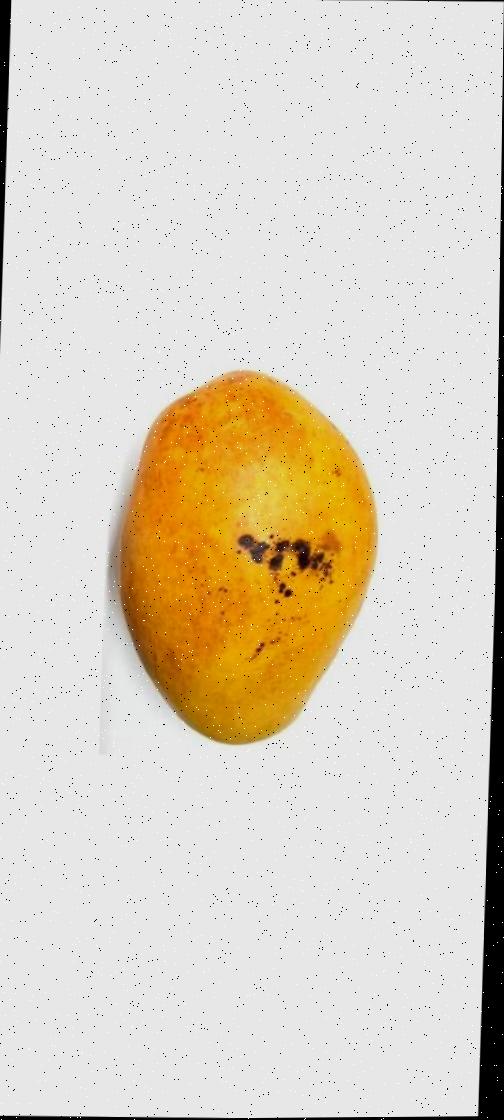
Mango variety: Bari-11